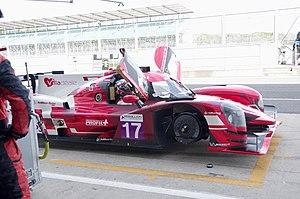
Norma M30 Nissan de l'écurie Ultimate pilotée par François Heriau, Matthieu Lahaye et Jean Baptiste Lahaye aux 4 heures de Silverstone 2019
L'European Le Mans Series 2019 est la seizième saison du championnat européen d'endurance. L'édition 2019 se déroule du 14 avril au 27 octobre. Les six manches ont une durée de 4 heures. L’European Le Mans Series voit l’arrivée de Barcelone en remplacement du Red Bull Ring.